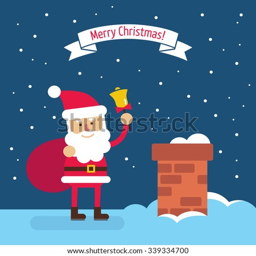
film character holding big sack on his back stands on the roof of the house .